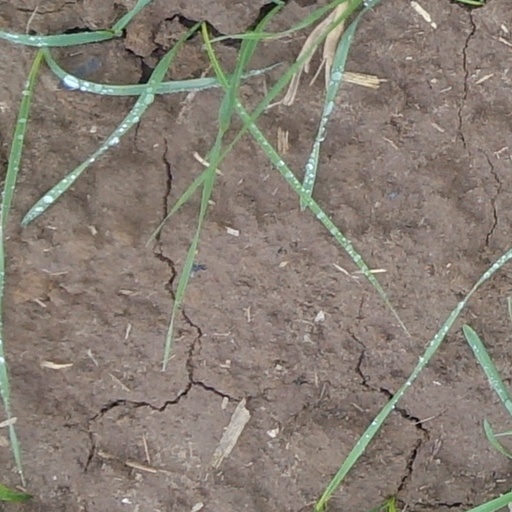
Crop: wheat